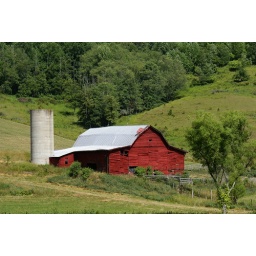
barn in North Carolina mountain near Max Patch.